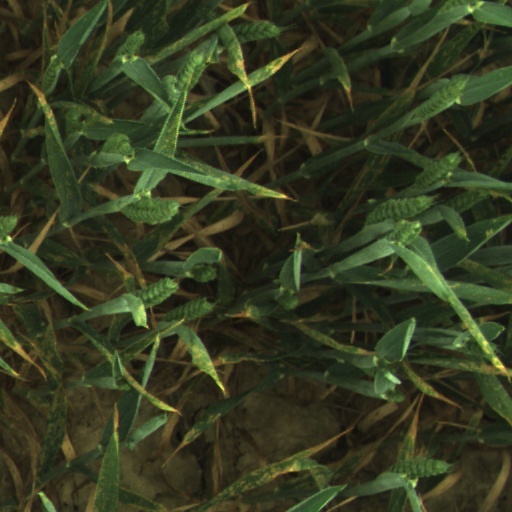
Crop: wheat